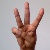
The image shows a hand gesture representing the letter 'W' in Indian Sign Language.